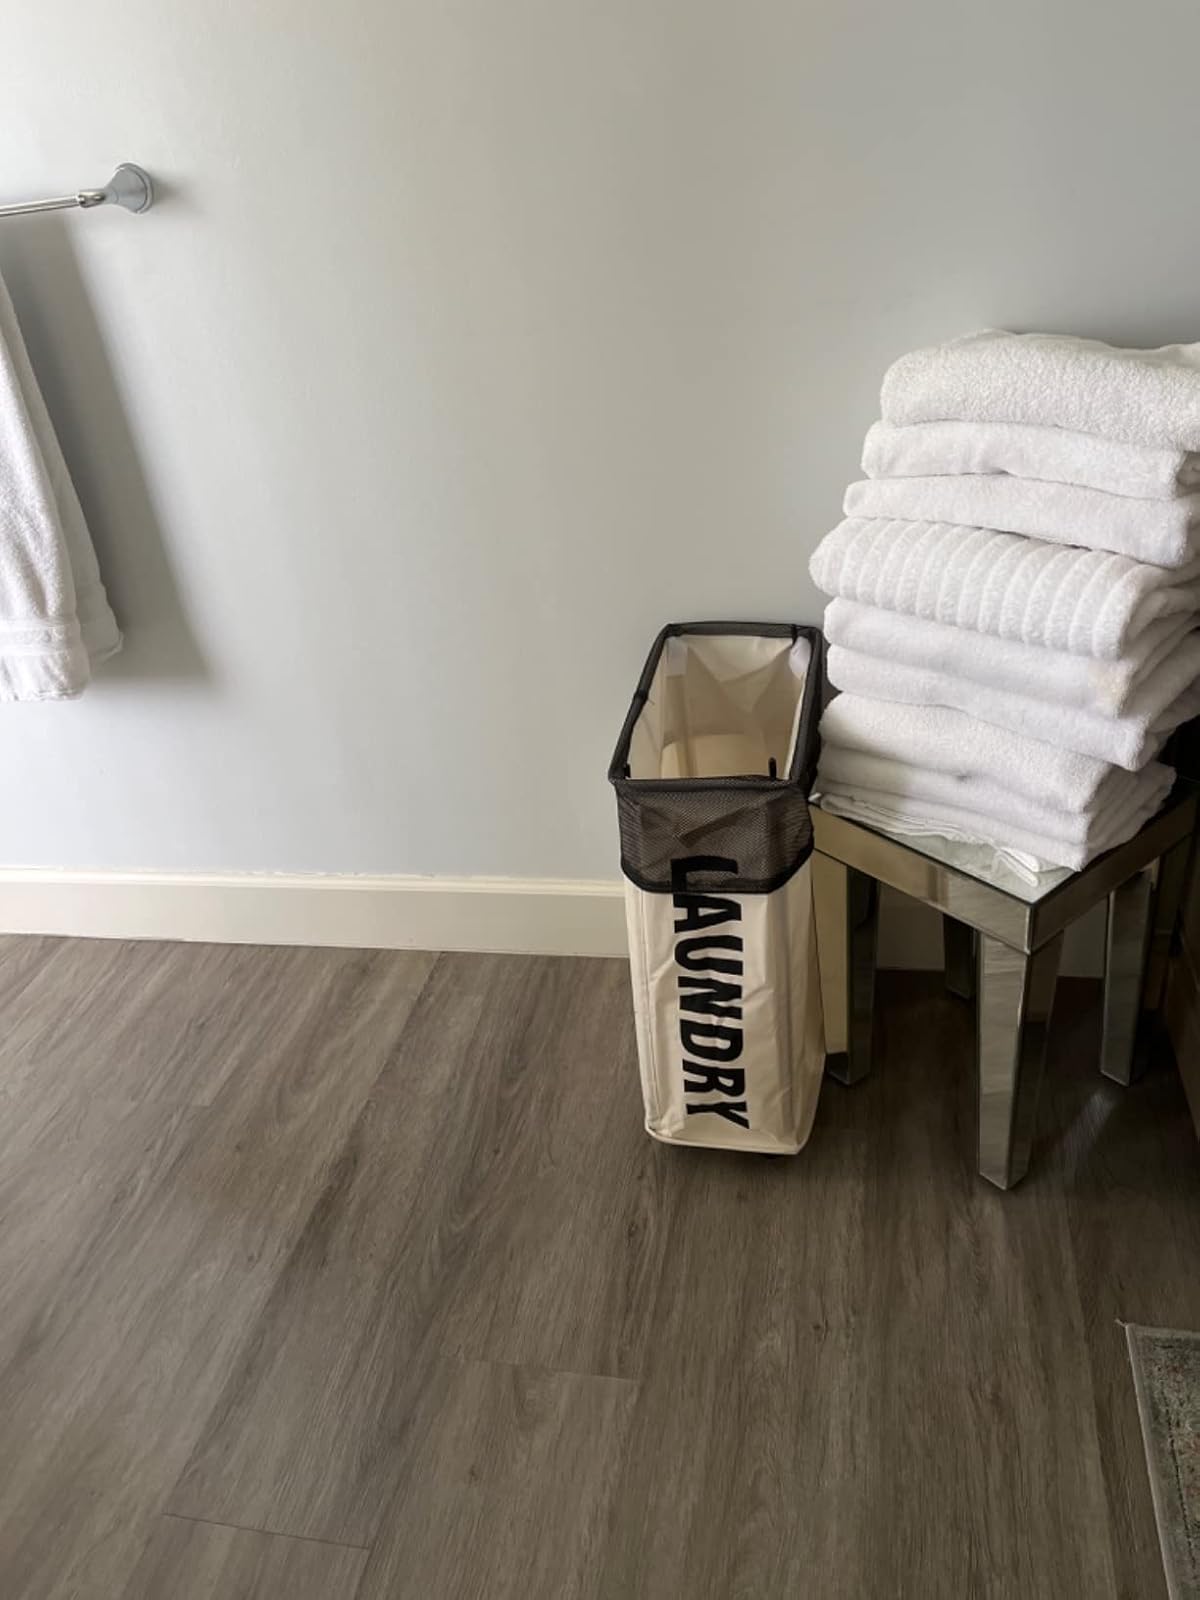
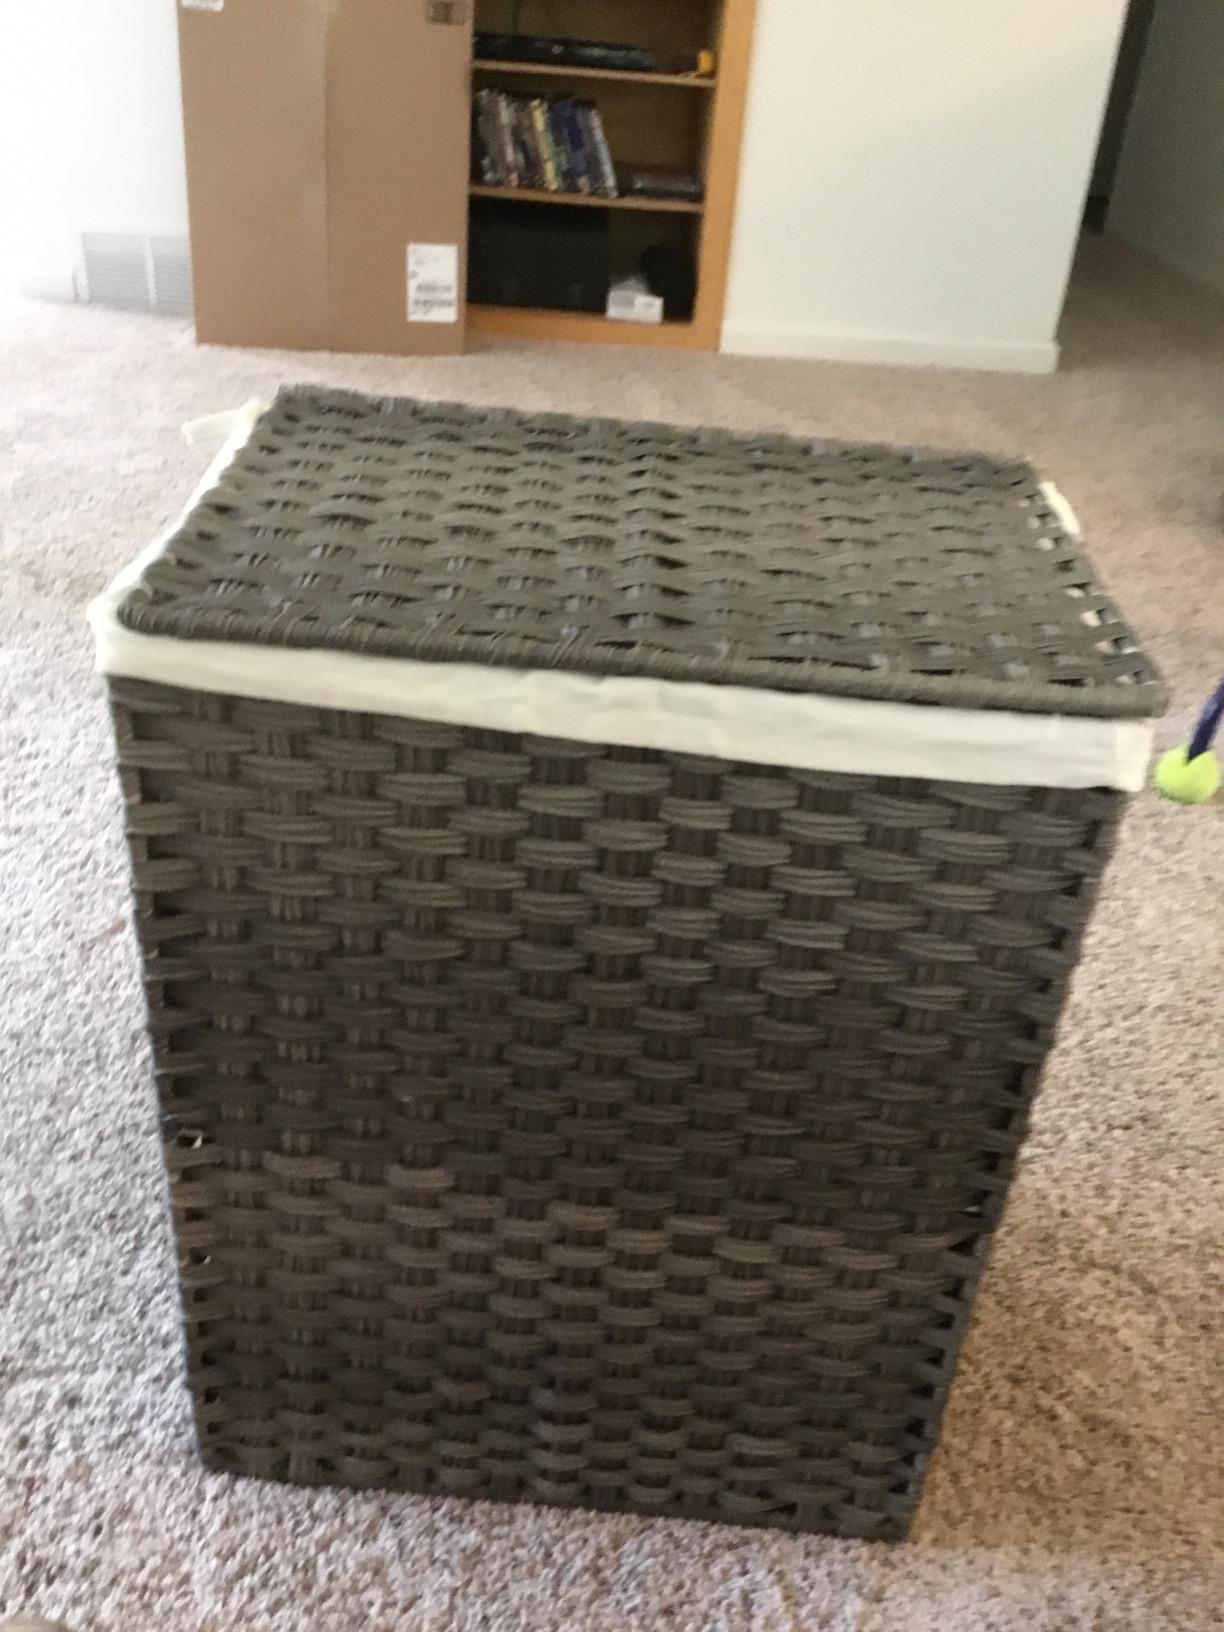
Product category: items_hamper
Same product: no